Rudolph Augustus, Duke of Braunschweig-Wolfenbüttel

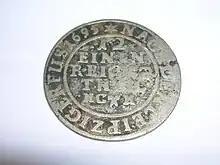
Reverse of a one-twelfth thaler coin of Rudolph Augustus

He was born in Hitzacker, then the residence of his father Duke Augustus the Younger of Brunswick-Lüneburg and his second wife Princess Dorothea of Anhalt-Zerbst. His father assumed the rule in the Principality of Brunswick-Wolfenbüttel, after his Welf cousin Duke Frederick Ulrich had died childless in 1634.